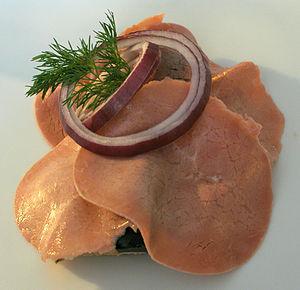
Cette page présente différents sandwichs et tartines existant à travers le monde.